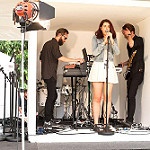
Scene: Outdoor